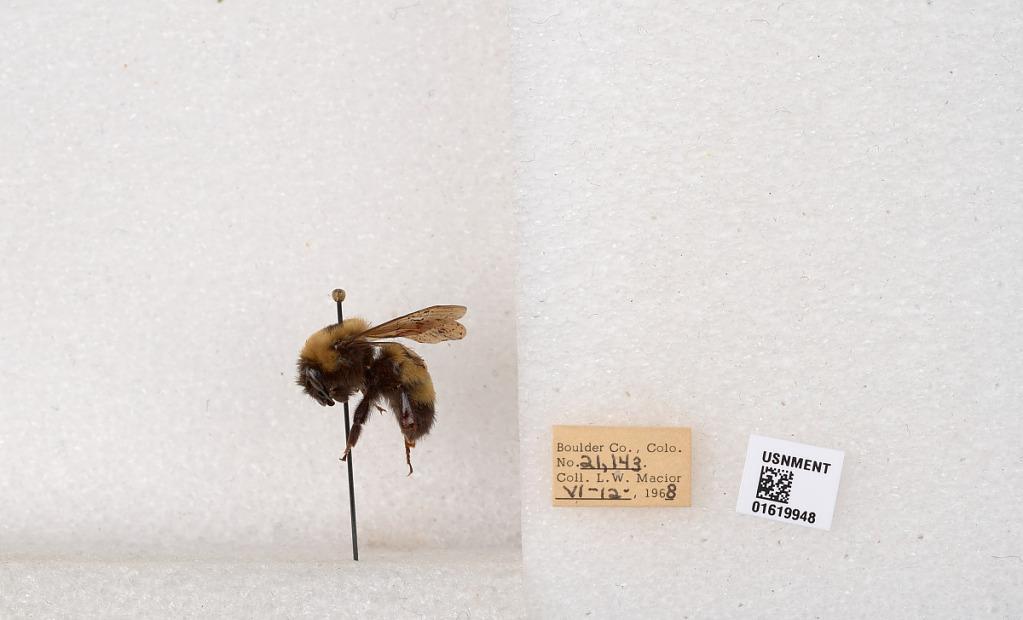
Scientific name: Bombus (Bombus) nevadensis Cresson